WGER

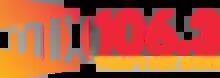
Former logo

On September 20, 2022, at noon, after playing "Unstoppable" by Sia, WGER flipped to a classic alternative rock format focused on 1990s and 2000s hits, branded as "106.3 The Core". The first song on The Core was "Plush" by Stone Temple Pilots. With the change, the station adds the WRIF Detroit-based Dave & Chuck The Freak for mornings, becoming the first non-Beasley Broadcasting-owned affiliate for the show; Mack joins as midday host after previously hosting that shift at WIOG, and ‘Clay Bird’ Pierce remains as programming director and afternoon host. It calls itself "The rock alternative" in reference to the market's mainstream rock station WKQZ and classic rock station WILZ.